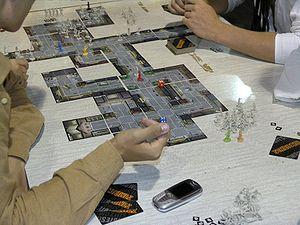
Zombies!!! est un jeu de société de Todd Breistenstein et illustré par Dave Aikinr édité la première fois par Twillight Creations et Journeyman Press en 2001 avant d'être réédité en 2006. Il possède dix-huit extensions.
Un zombie ou zombi est une personne ayant perdu toute forme de conscience et d'humanité, au comportement violent envers les êtres humains et dont le mal est terriblement contagieux.